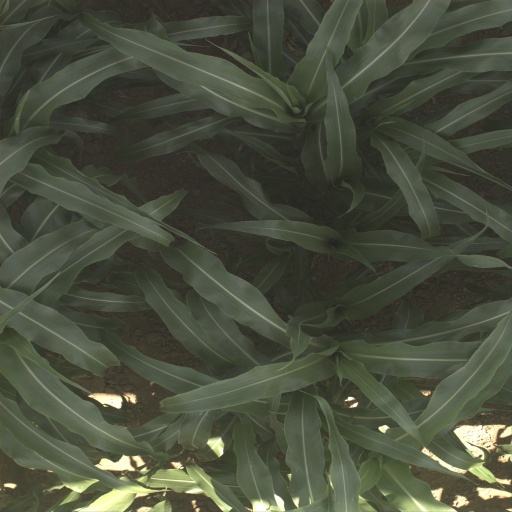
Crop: sorghum